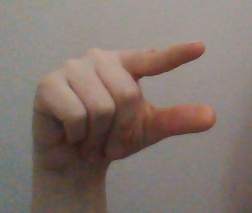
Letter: dal